Chevrolet C/K (third generation)

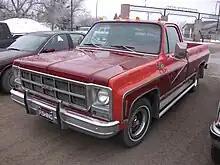
GMC High Sierra

For 1989, all R/V pickup trucks (and related SUVs) underwent their most visible facelift since 1981. While retaining the same fenders and hood from 1981 to 1988, the grille was redesigned for a nearly flush appearance, with much of the trim painted black. Trims were almost completely revised for this year. Chevrolet replaced the Custom Deluxe with the return of the Cheyenne, while GMC replaced both the standard Sierra and Sierra Classic with the SL and SLE, respectively; both the Chevrolet Scottsdale and GMC High Sierra middle trim levels were eliminated with no direct replacement, and Chevrolet's Silverado trim remained in place. The Cheyenne and SL's front fascias featured dual headlamps, while those of the Silverado and SLE featured quad headlamps. The 1-ton regular-cab pickup model was discontinued. Chevrolet adopted GMC's payload nomenclature, with the R20 and R/V30 being replaced with the R2500 and R/V3500 respectively. GMC models no longer used the R/V designations, instead simply being referred to as series 2500/3500 2WD and series 3500 4×4 trucks. Though US production of the -ton R/V pickup had stopped before the 1989 update, a facelifted variant of the -ton 2WD regular cab model would continue production for the Mexican market as the Chevrolet Cheyenne 2500 (not to be confused with the 2500-series -ton trucks of the US market). This region-exclusive model would be discontinued along with the rest of the Rounded Line trucks in 1991.